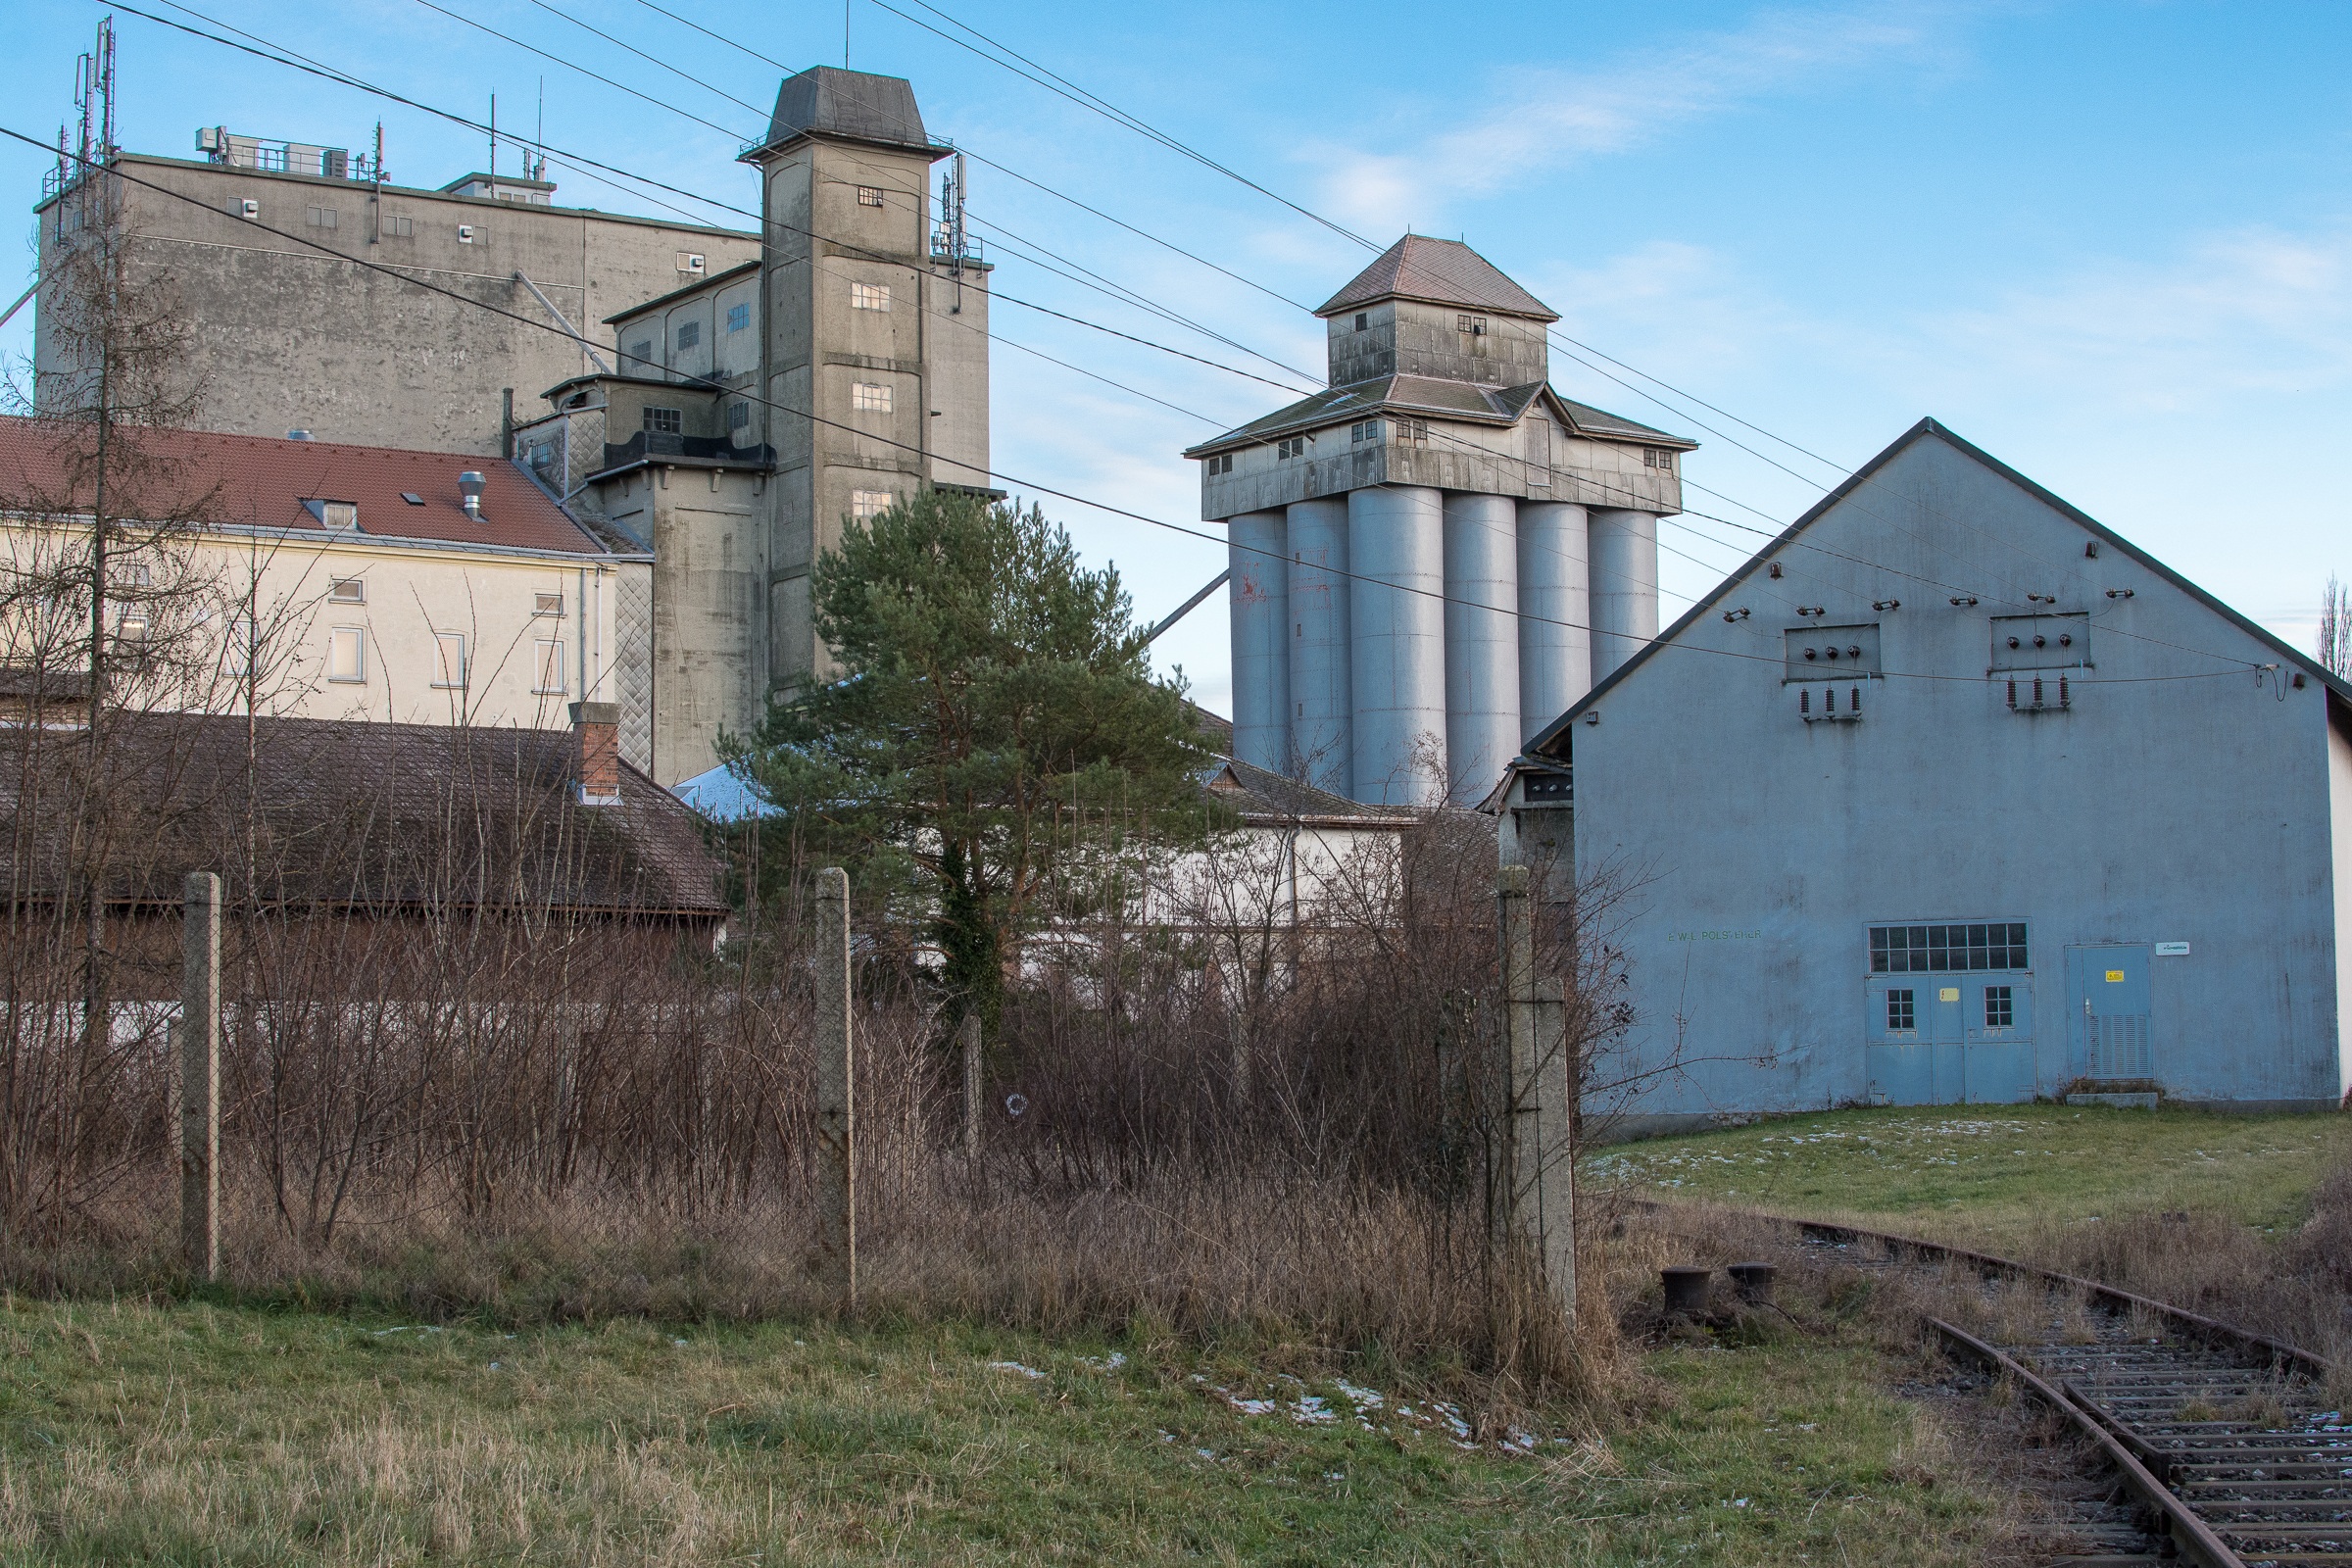
architecture, building, transport, factory, industry, historically, industrial building, factory building, old factory, rural area